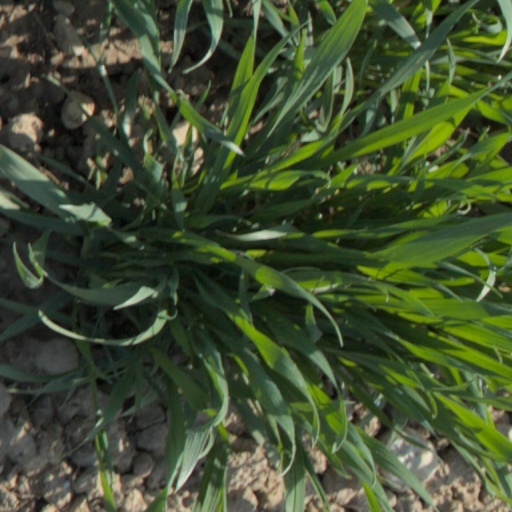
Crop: wheat